Macintosh Plus

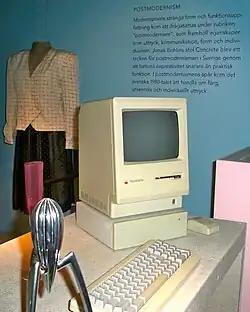
The Apple Macintosh Plus at the Design Museum in Gothenburg, Sweden

The case design is essentially identical to the original Macintosh. It debuted in beige and was labeled "Macintosh Plus" on the front, but "Macintosh Plus 1 Mb" on the back, to denote the 1 MB RAM configuration with which it shipped. In January 1987 it transitioned to Apple's long-lived platinum-gray color with the rest of the Apple product line, and the keyboard's keycaps changed from brown to gray. In January 1988, with reduced RAM prices, Apple began shipping 2- and 4- MB configurations and rebranded it simply as ""Macintosh Plus"." Among other design changes, it included the same trademarked inlaid Apple logo and recessed port icons as the Apple IIc and IIGS before it, but it essentially retained the original design. On the inside of the case, embossed into it, are the signatures of all the people who worked on designing the Mac Plus, including Steve Jobs, Bill Atkinson, Andy Hertzfeld, Bruce Horn, Jef Raskin and the rest of the historic team.